Kester Svendsen

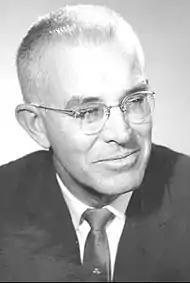
Svendsen, photographed in the early 1960s

James Kester Olaf Svendsen (May 25, 1912 – October 5, 1968) was an American educator, scholar, author, and chess administrator. In 1938 he was awarded a PhD in English from the University of North Carolina. That credential allowed him to take a teaching position at the College of Charleston until 1940 when he relocated to Norman, Oklahoma, to join the University of Oklahoma (OU) faculty as an associate English professor. In 1952 Svendsen was awarded a fellowship in English literature by the John Simon Guggenheim Memorial Foundation.